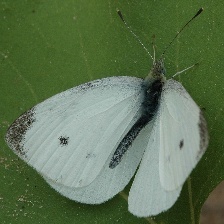
Species: CABBAGE WHITE
Butterfly family (ImageNet category): cabbage_butterfly